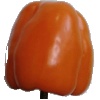
Label: orange_pepper